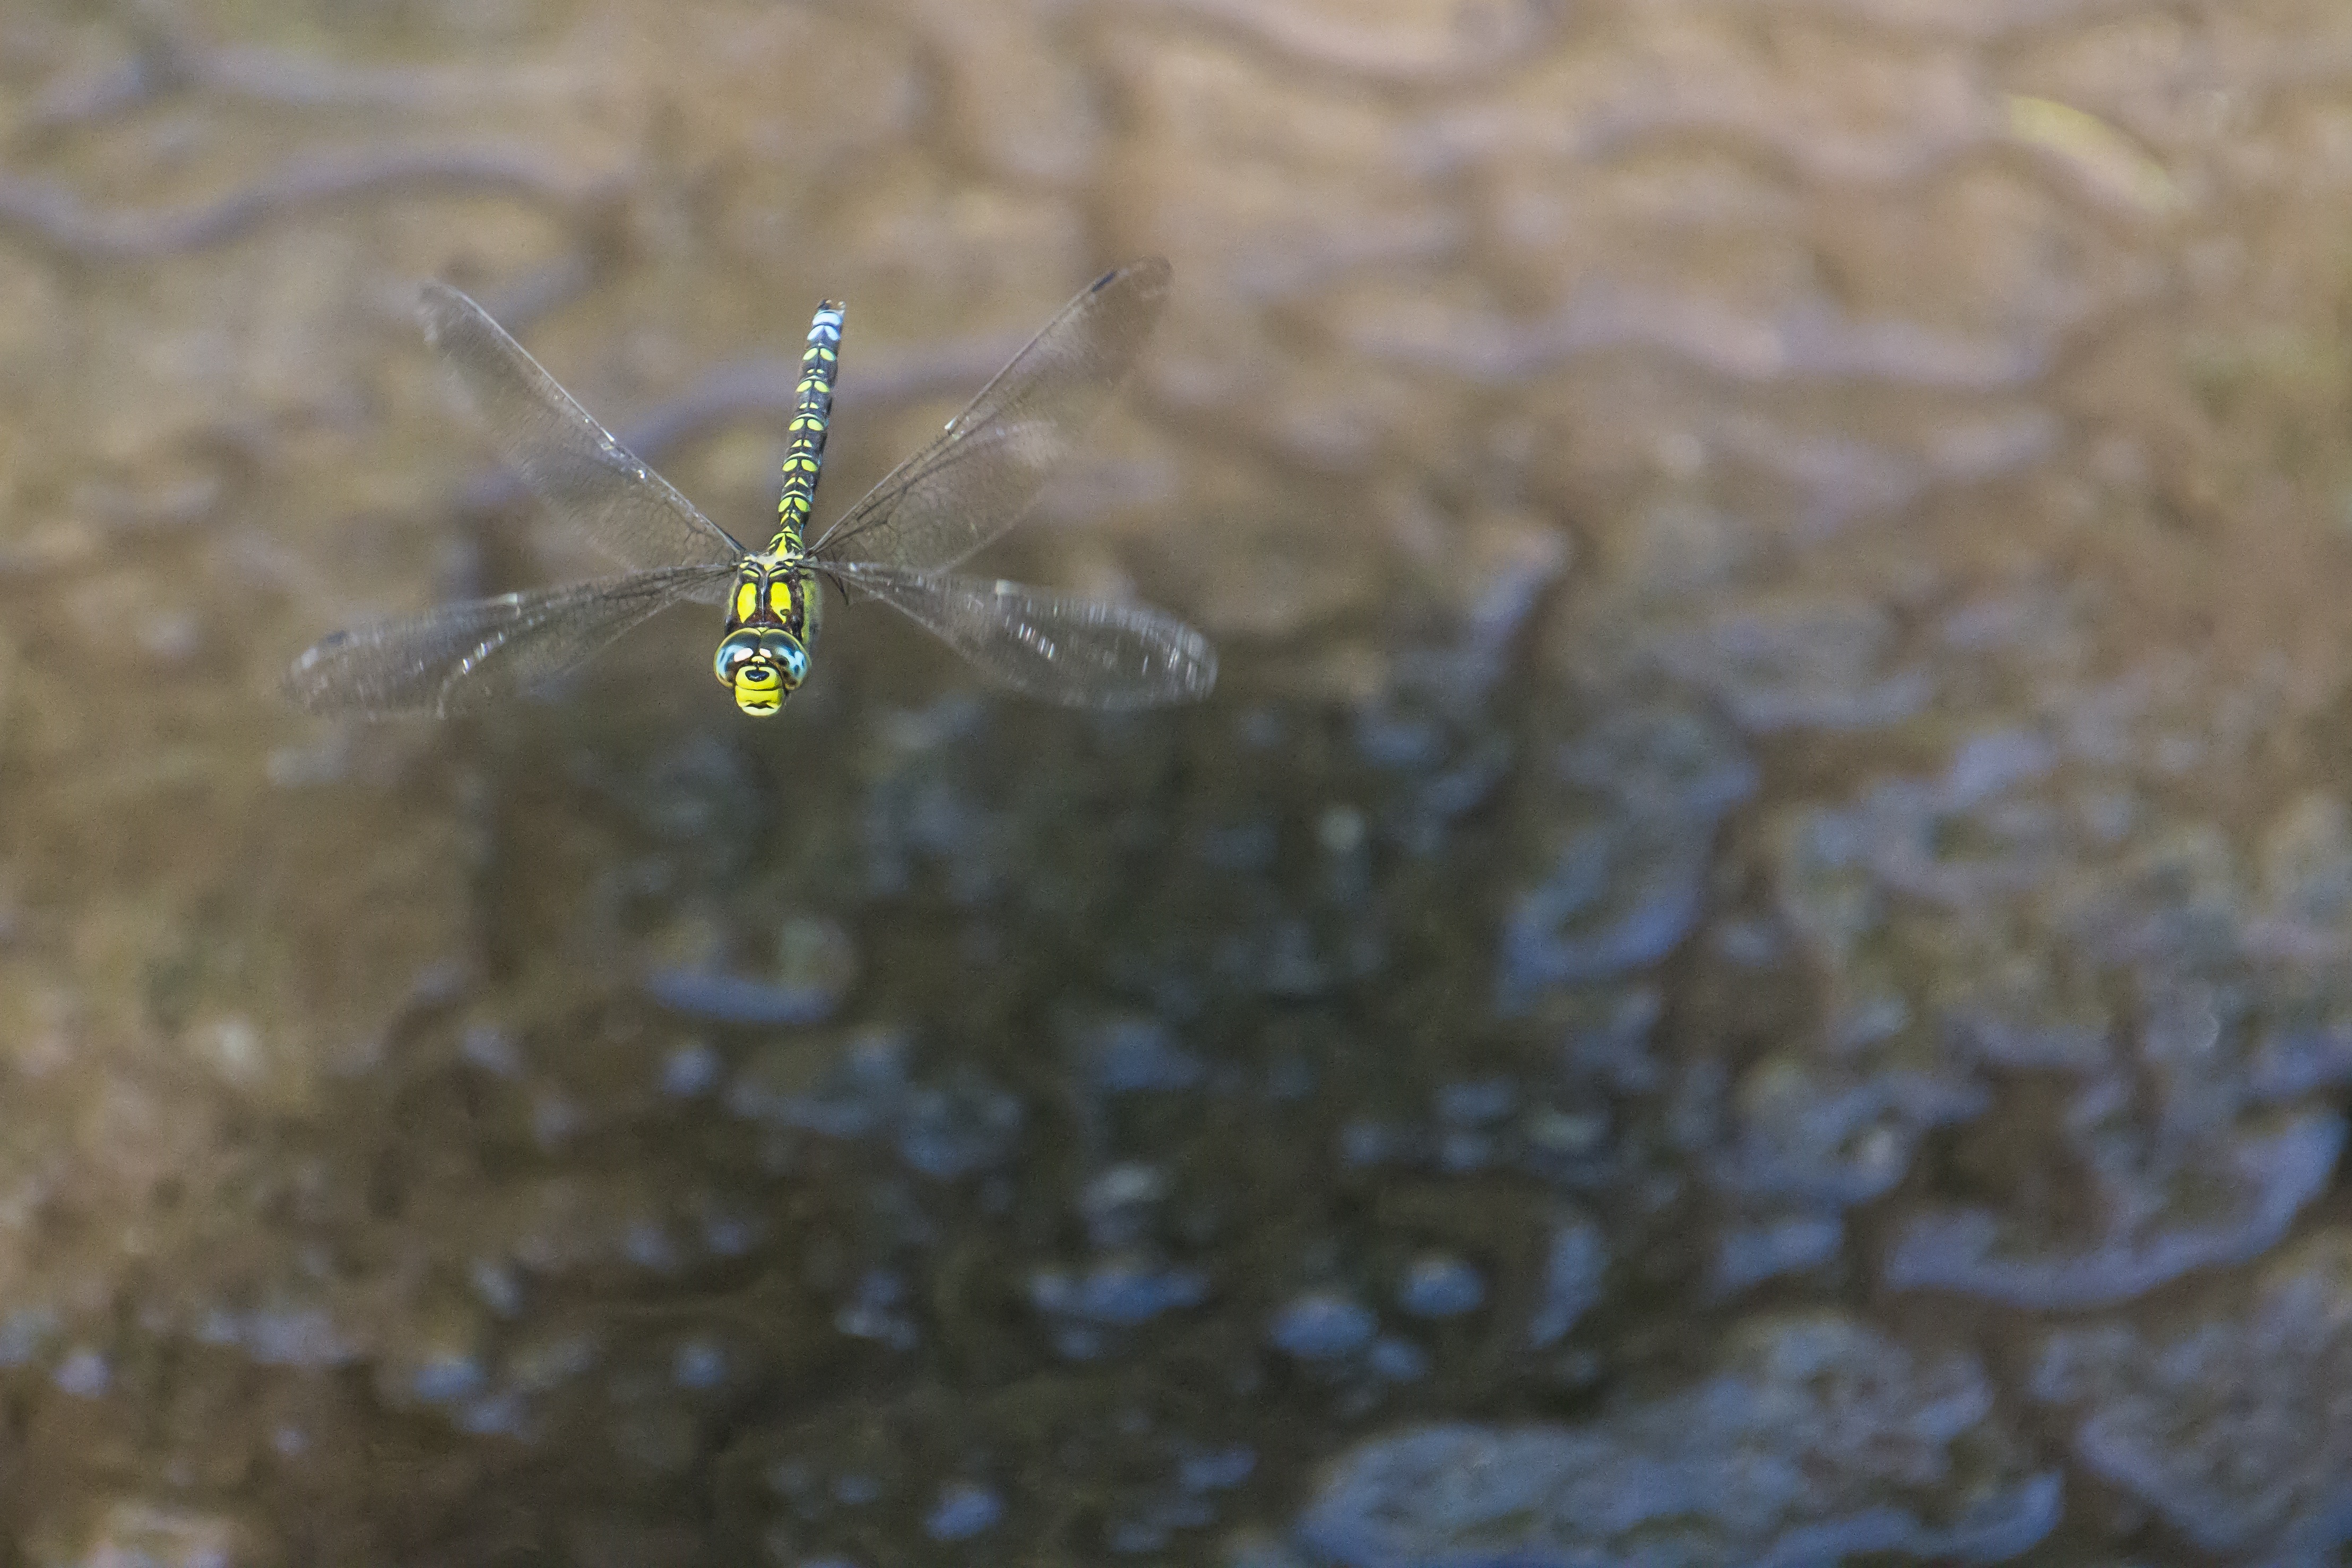
nature, wing, fly, insect, biology, flight, close, fauna, invertebrate, close up, dragonfly, macro photography, green dragonfly, wings open, marine biology